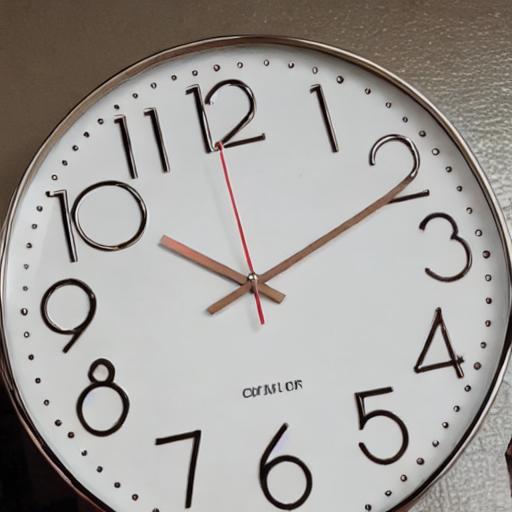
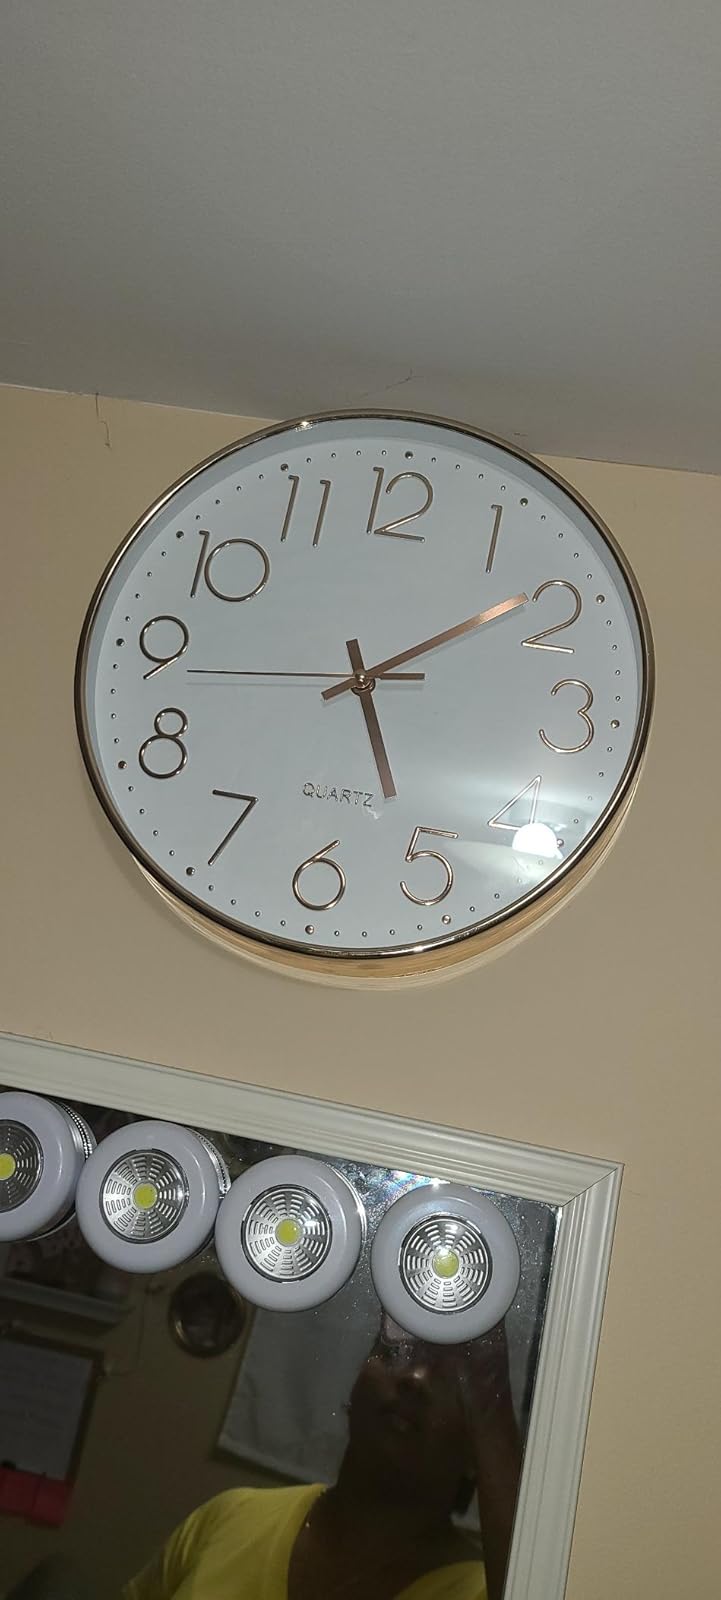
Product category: clock
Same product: no